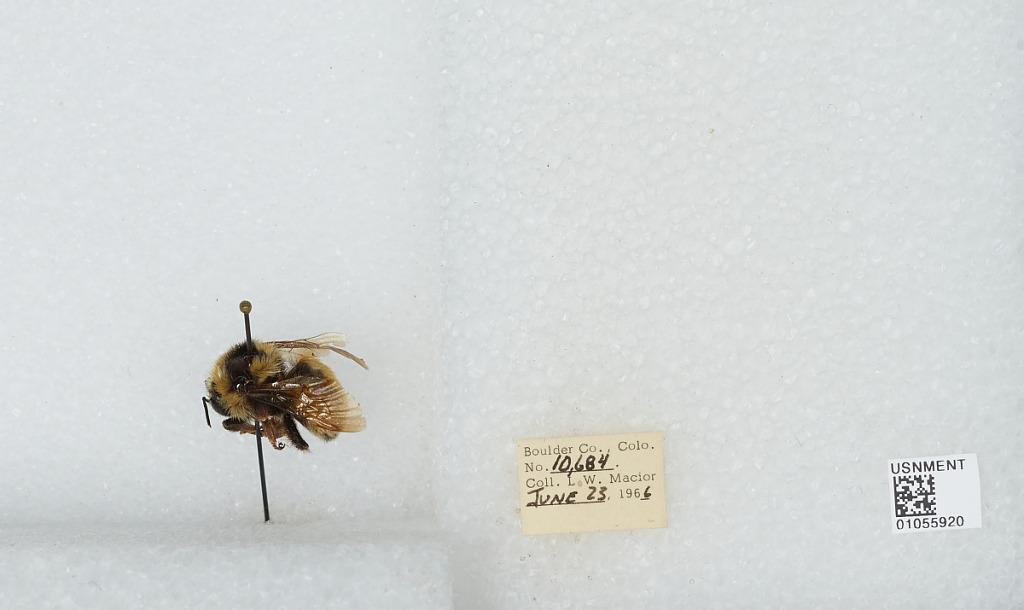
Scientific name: Bombus (Pyrobombus) bifarius Cresson
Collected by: L. Macior
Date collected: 1966-6-23
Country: United States
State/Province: Colorado
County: Boulder
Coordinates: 40.09, -105.36